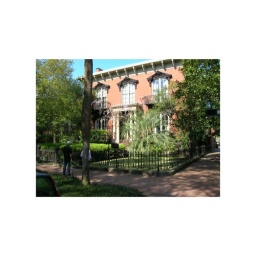
Featured in the book &amp;quot;Midnight In The Garden Of Good And Evil&amp;quot;This house is the length of the block.